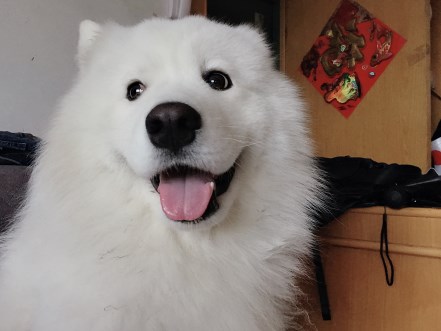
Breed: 2192-n000088-Samoyed